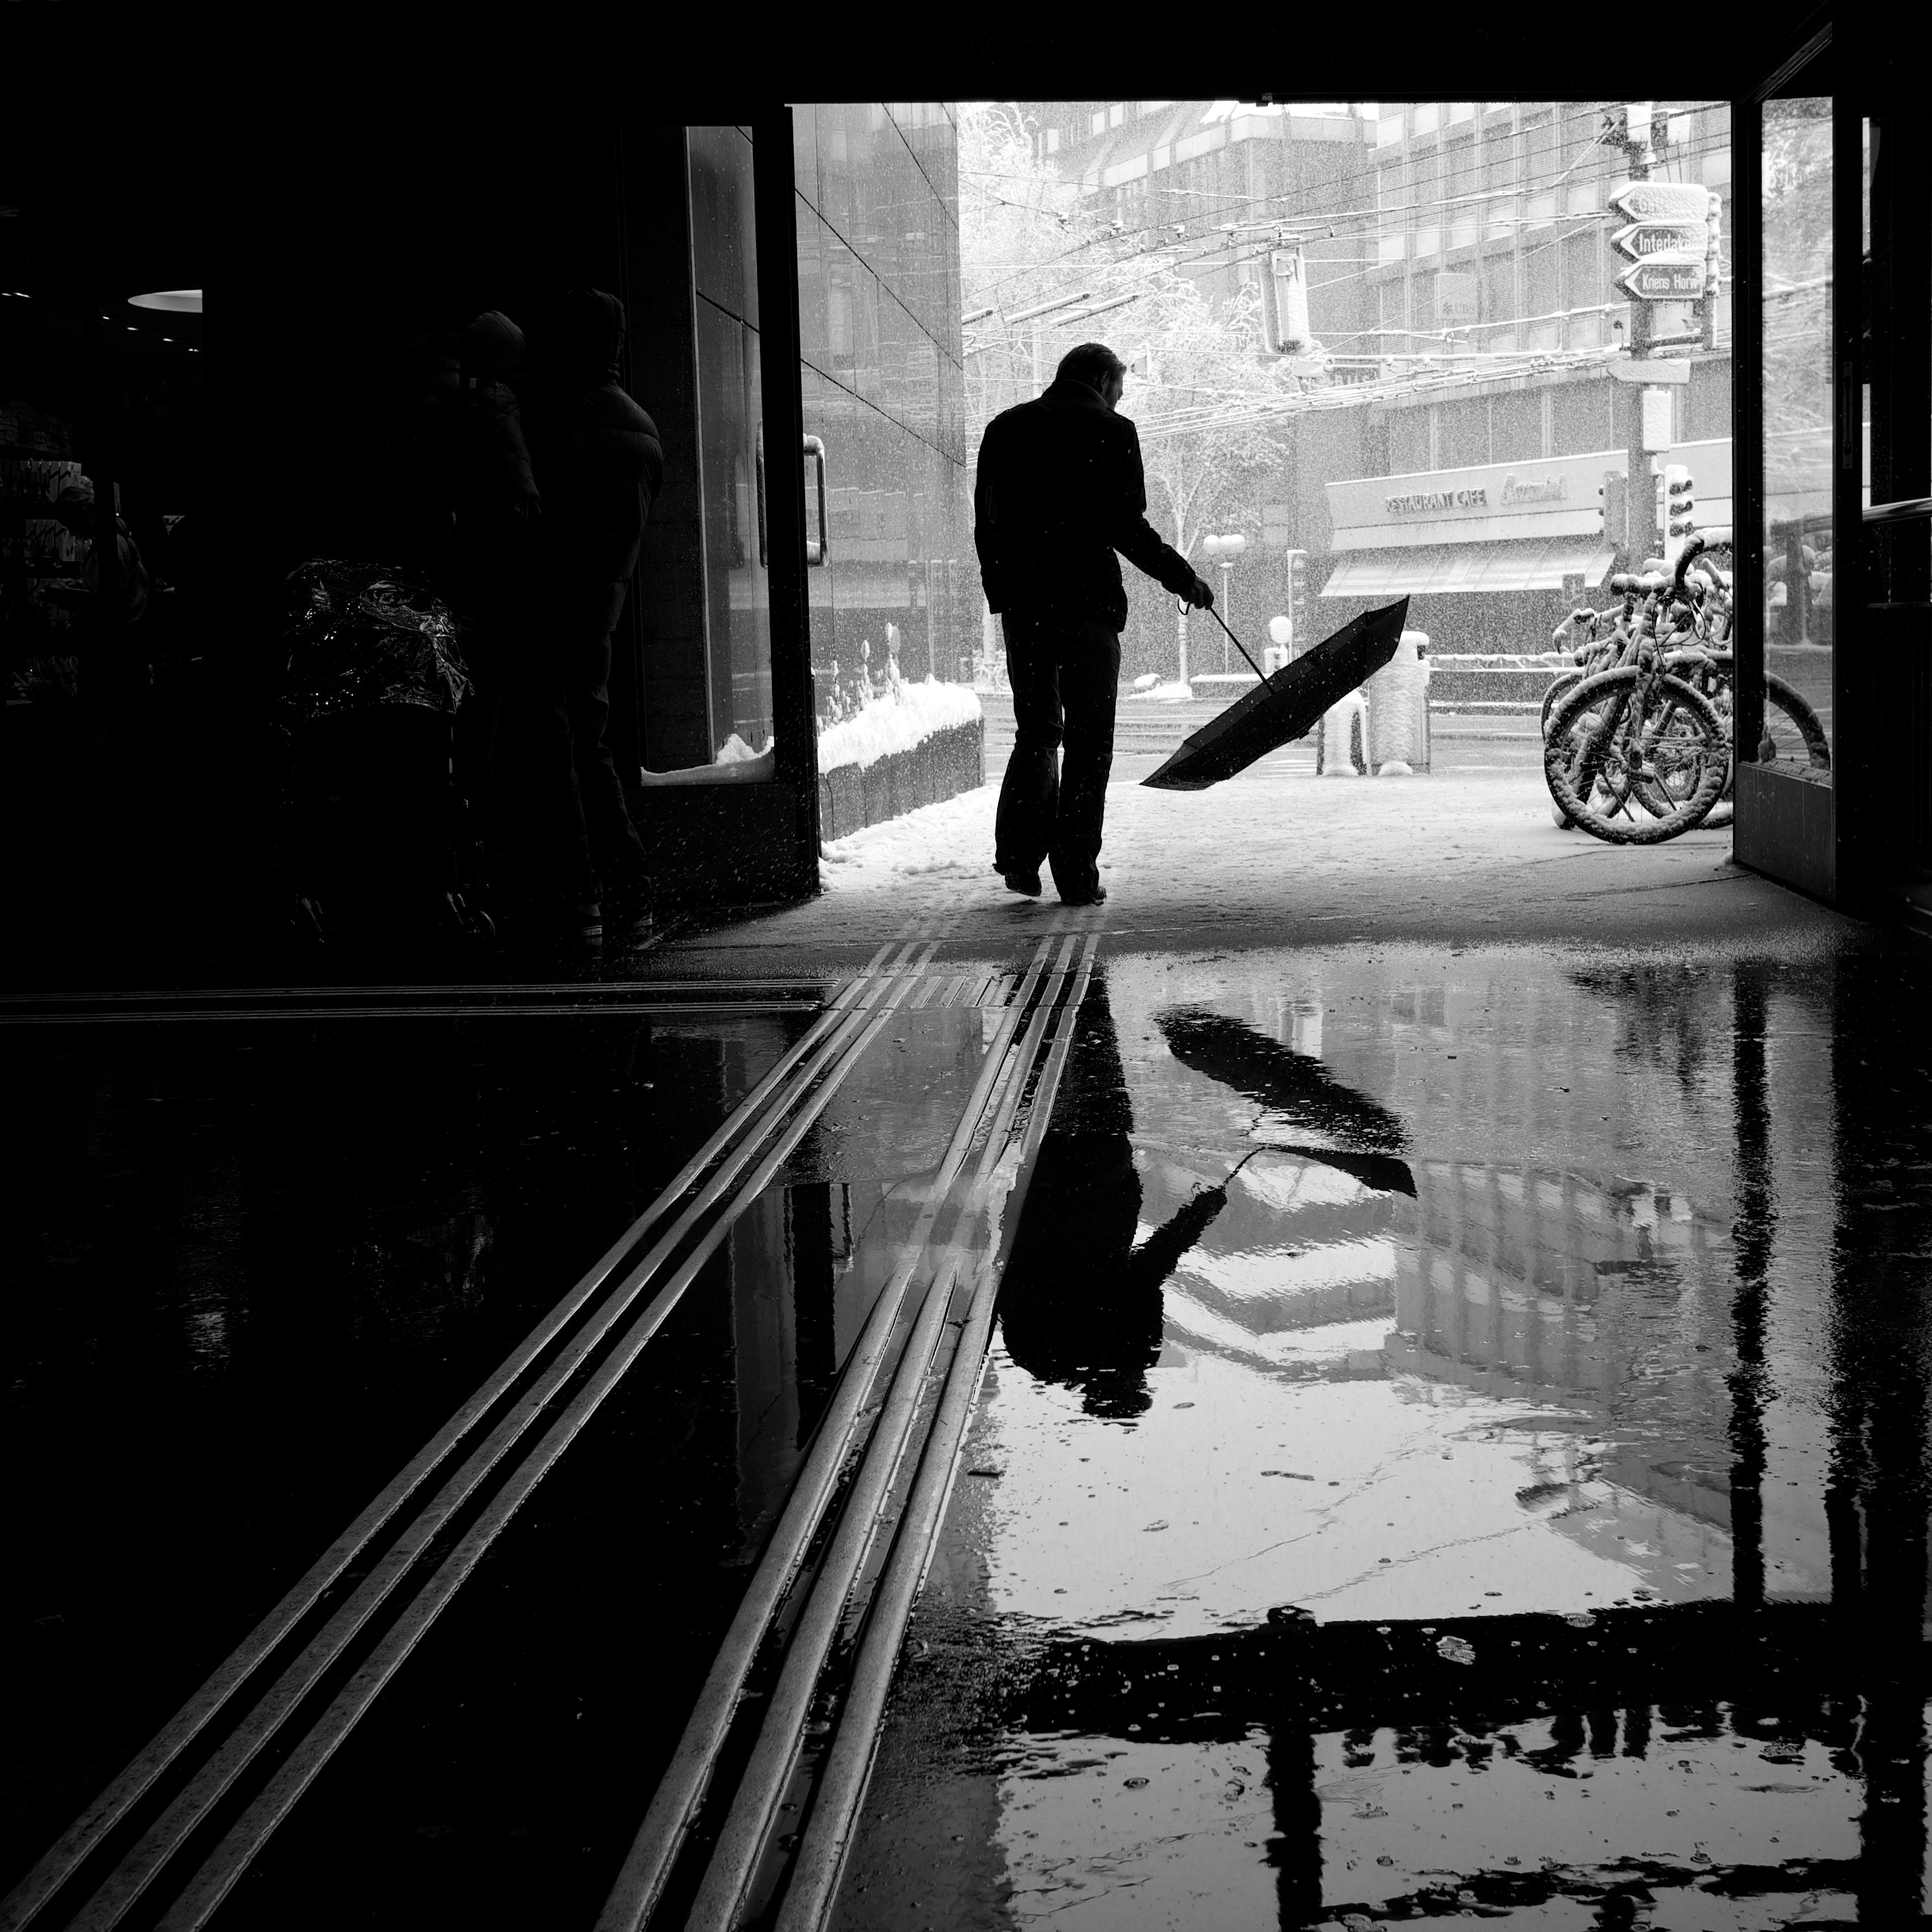
light, black and white, white, street, photography, ebook, shadow, training, darkness, black, monochrome, streetphotography, flickr, thomas, video, olympus, photograph, snapshot, luzern, omd, fuji, shape, leica, emotion, monochrom, leuthard, hcb, thomasleuthard, monochrome photography, film noir, human positions